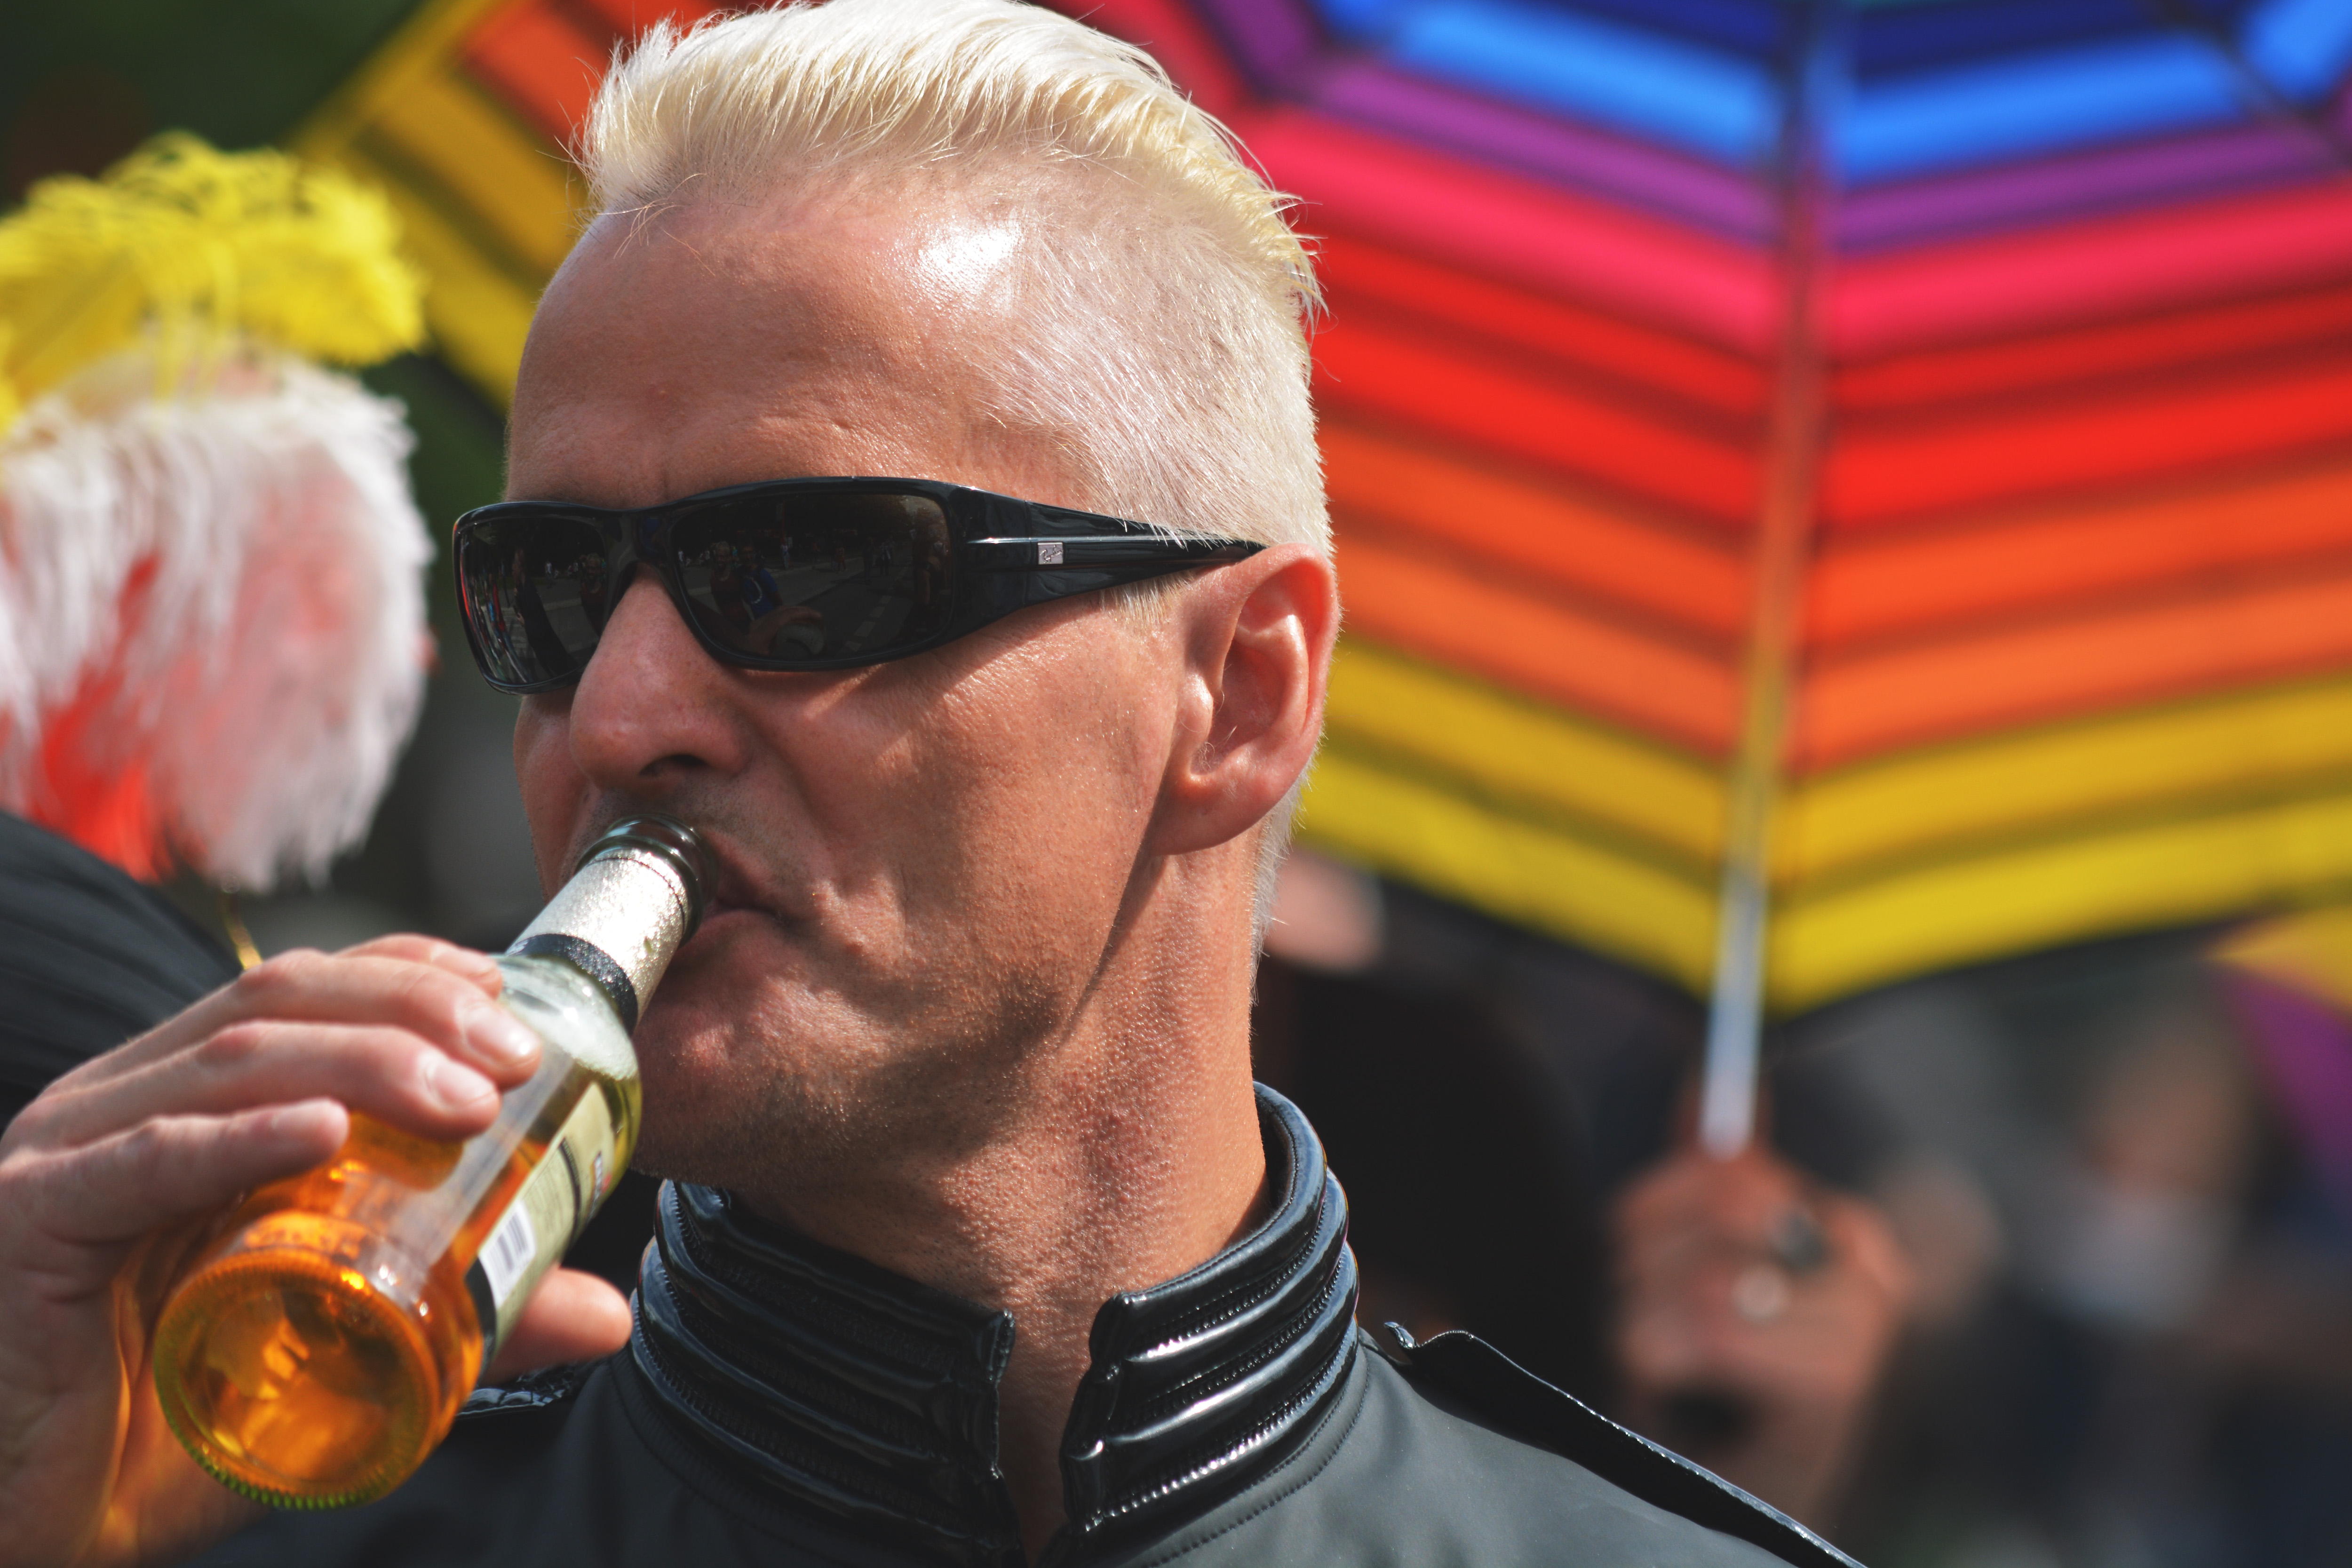
glasses, eyewear, fun, singer, sunglasses, singing, event, musician, festival